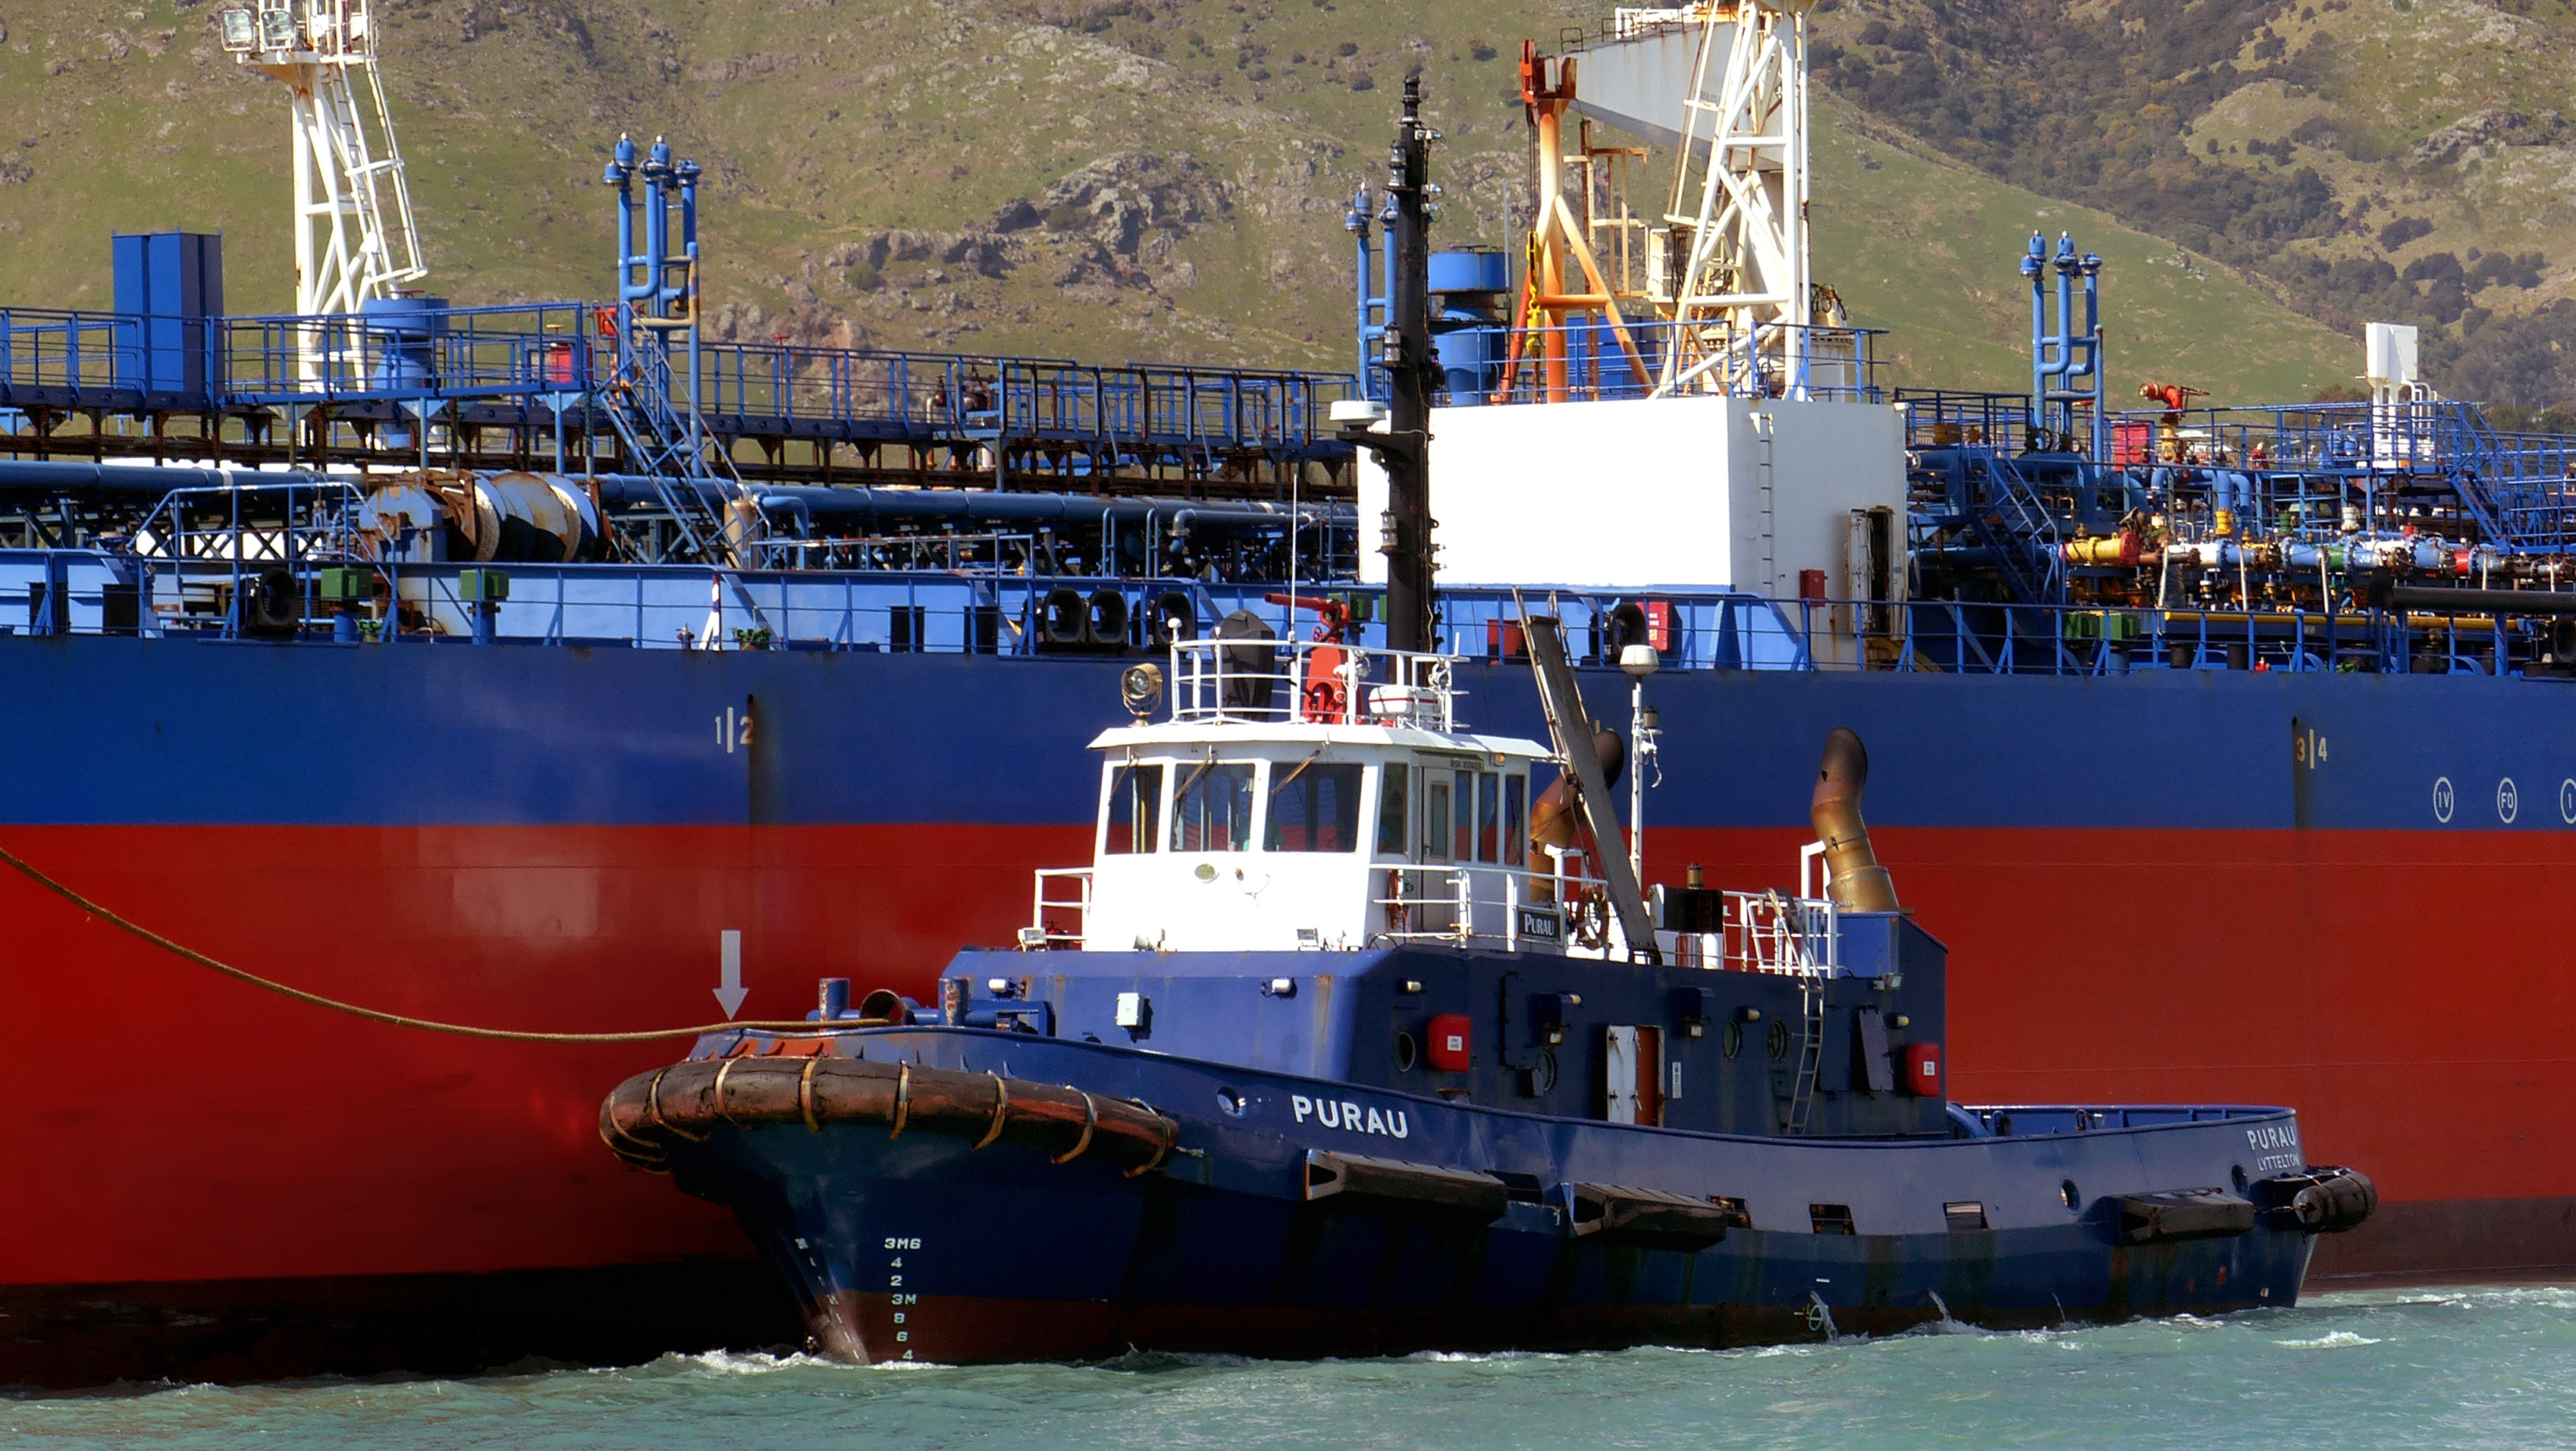
boat, ship, vehicle, harbor, port, cargo ship, publicdomain, channel, lumixfz200, tugboat, purau, watercraft, container ship, fishing vessel, freight transport, tank ship, bulk carrier, research vessel, floating production storage and offloading, offshore drilling, anchor handling tug supply vessel, platform supply vessel